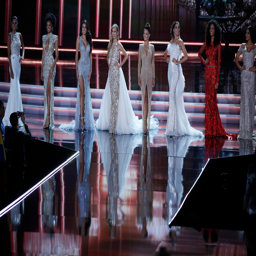
contestants stand on stage during the pageant .